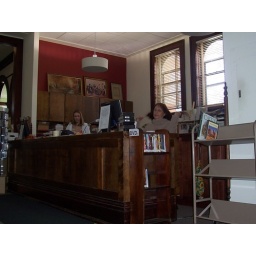
Carnegie library in Sparta, WI. What you see is the circulation desk AND executive office. Director position open! 38-45K.